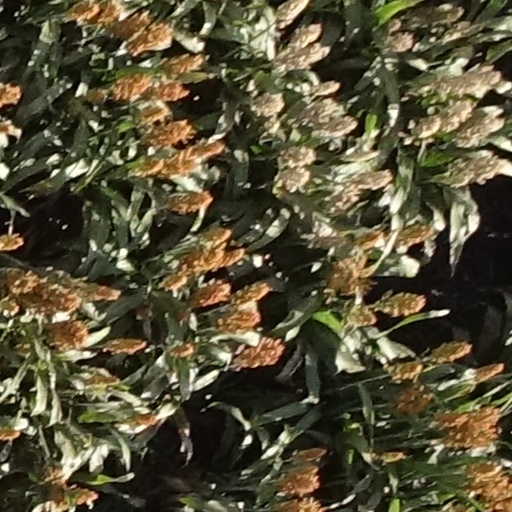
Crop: sorghum